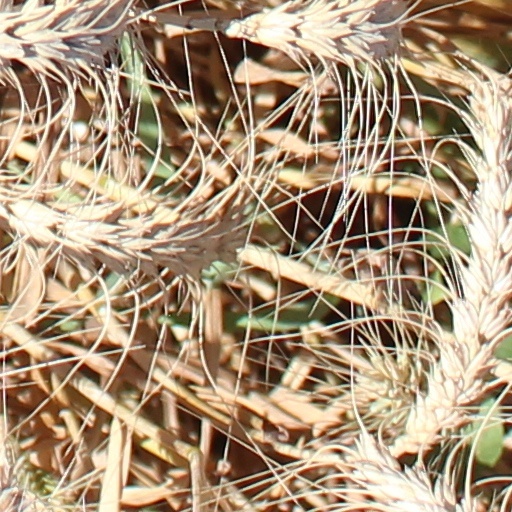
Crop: wheat